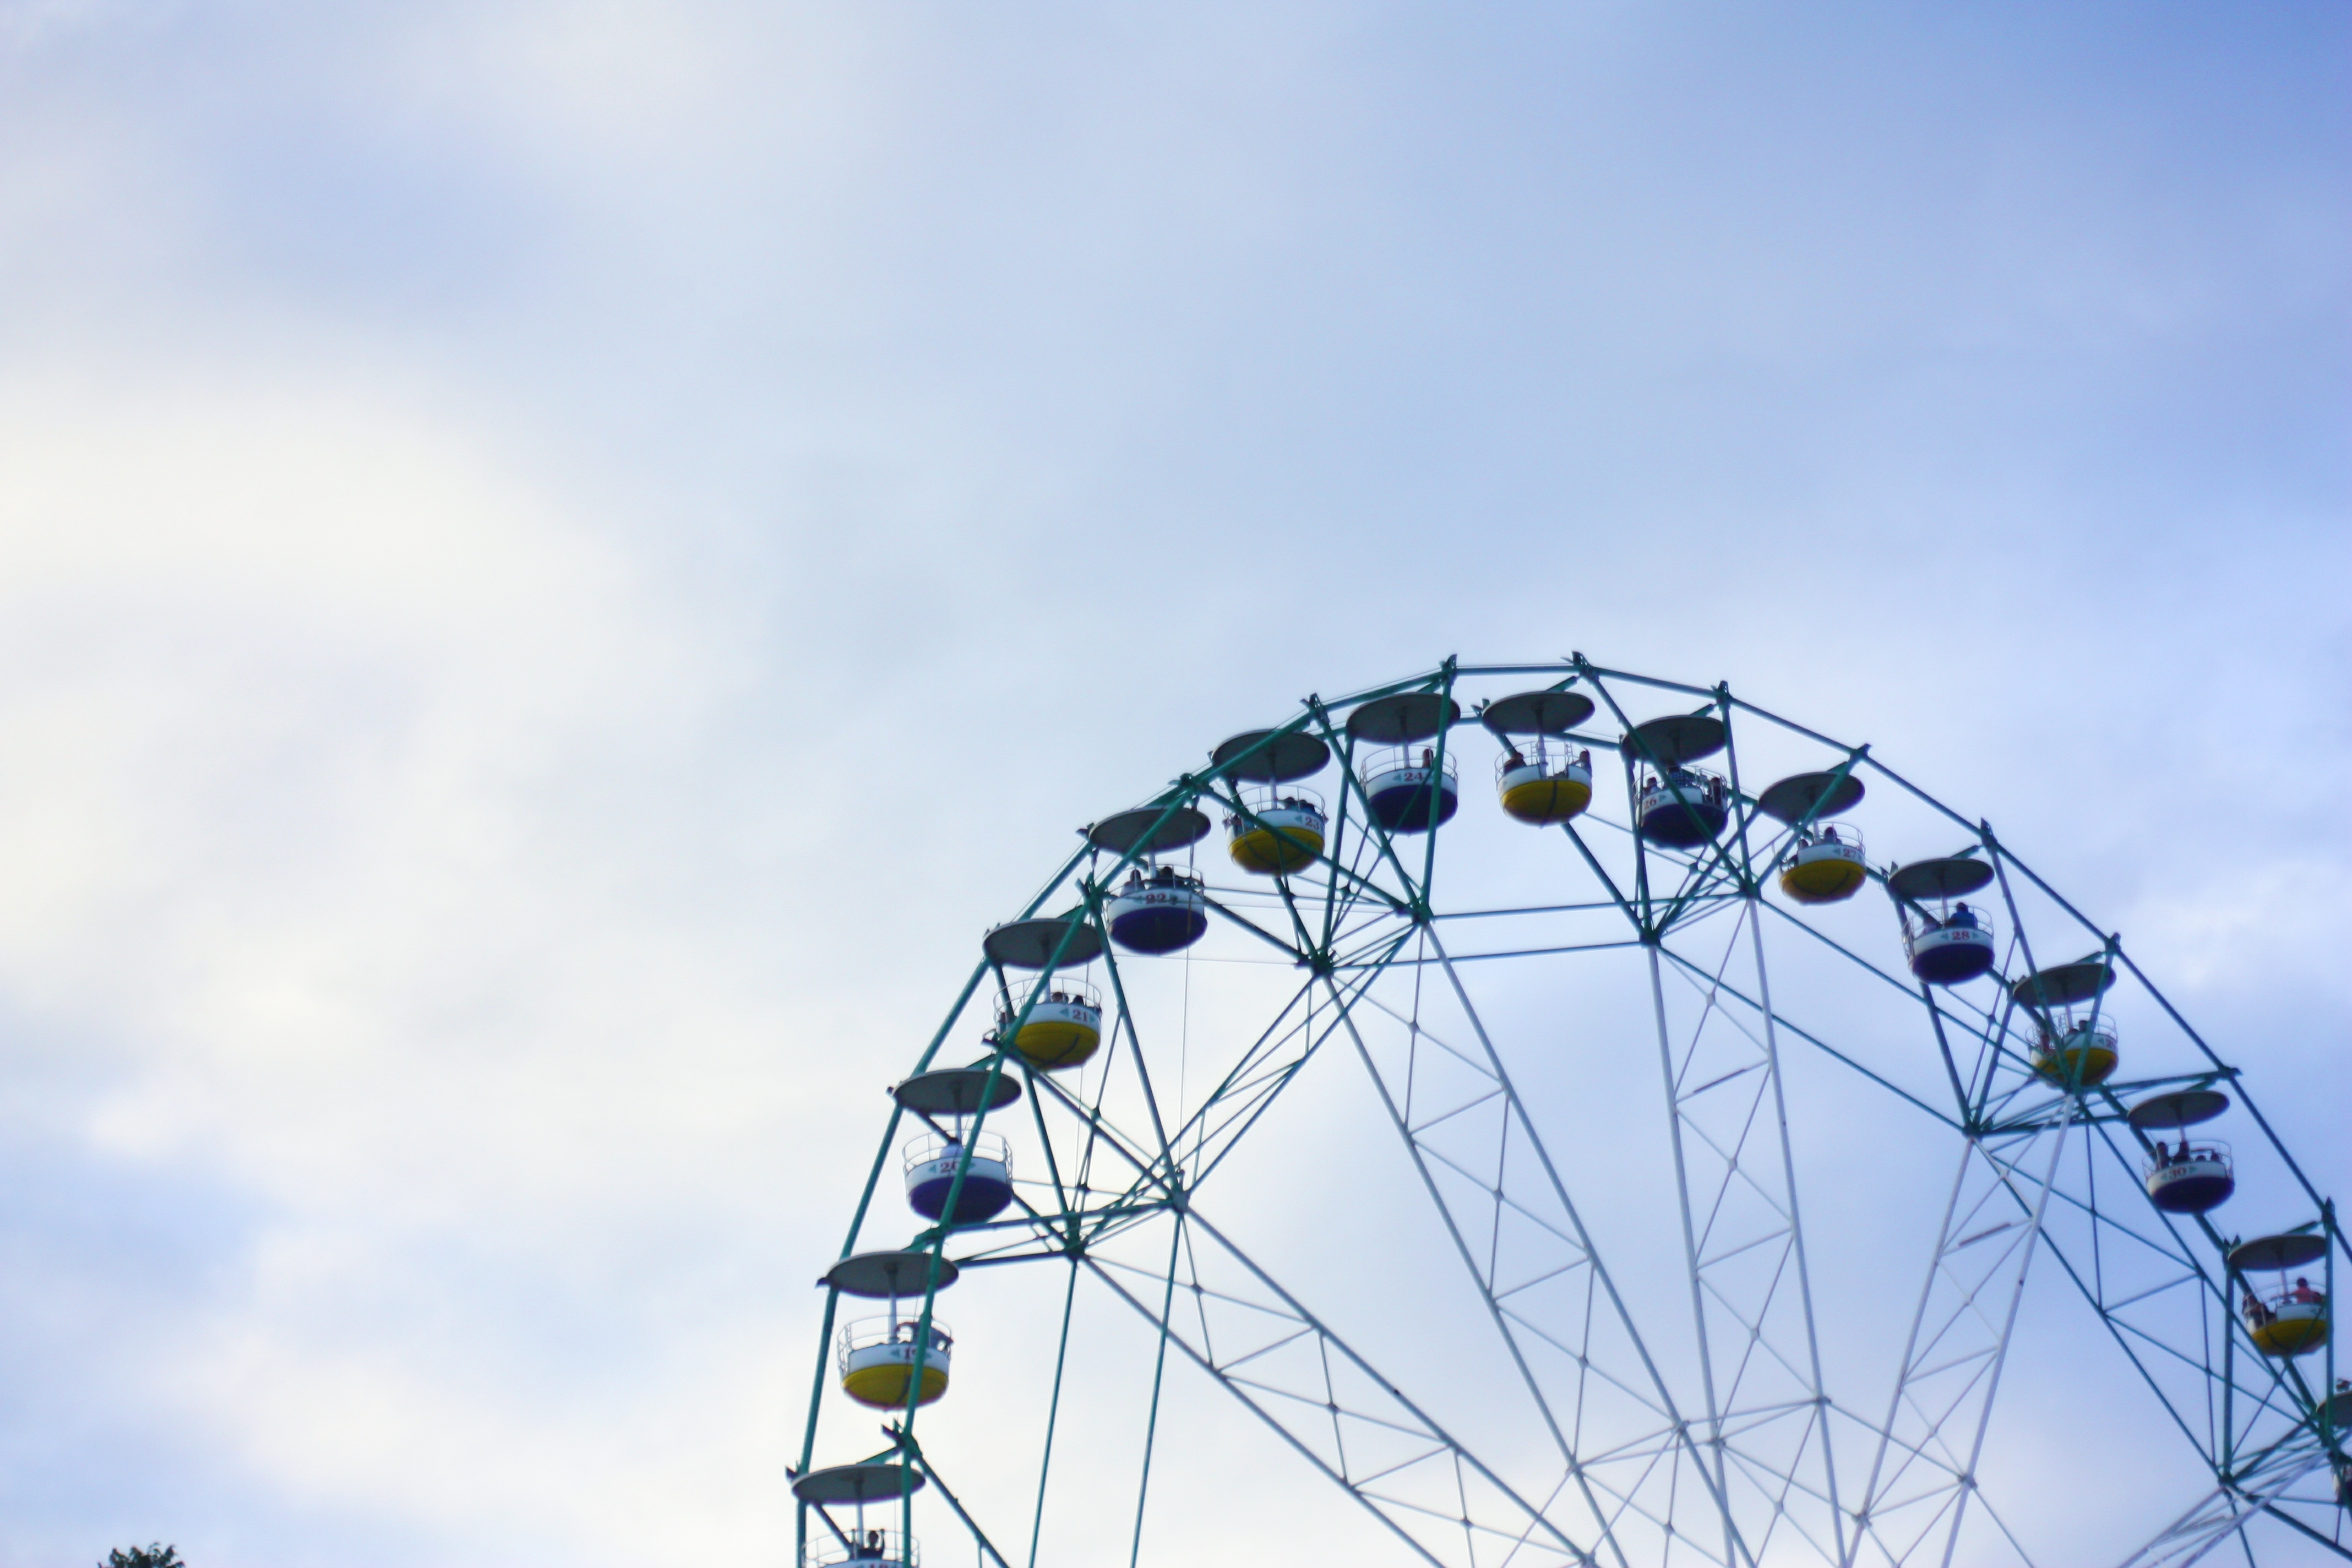
sky, recreation, ferris wheel, amusement park, park, blue, roller coaster, tourist attraction, amusement ride, outdoor recreation, nonbuilding structure